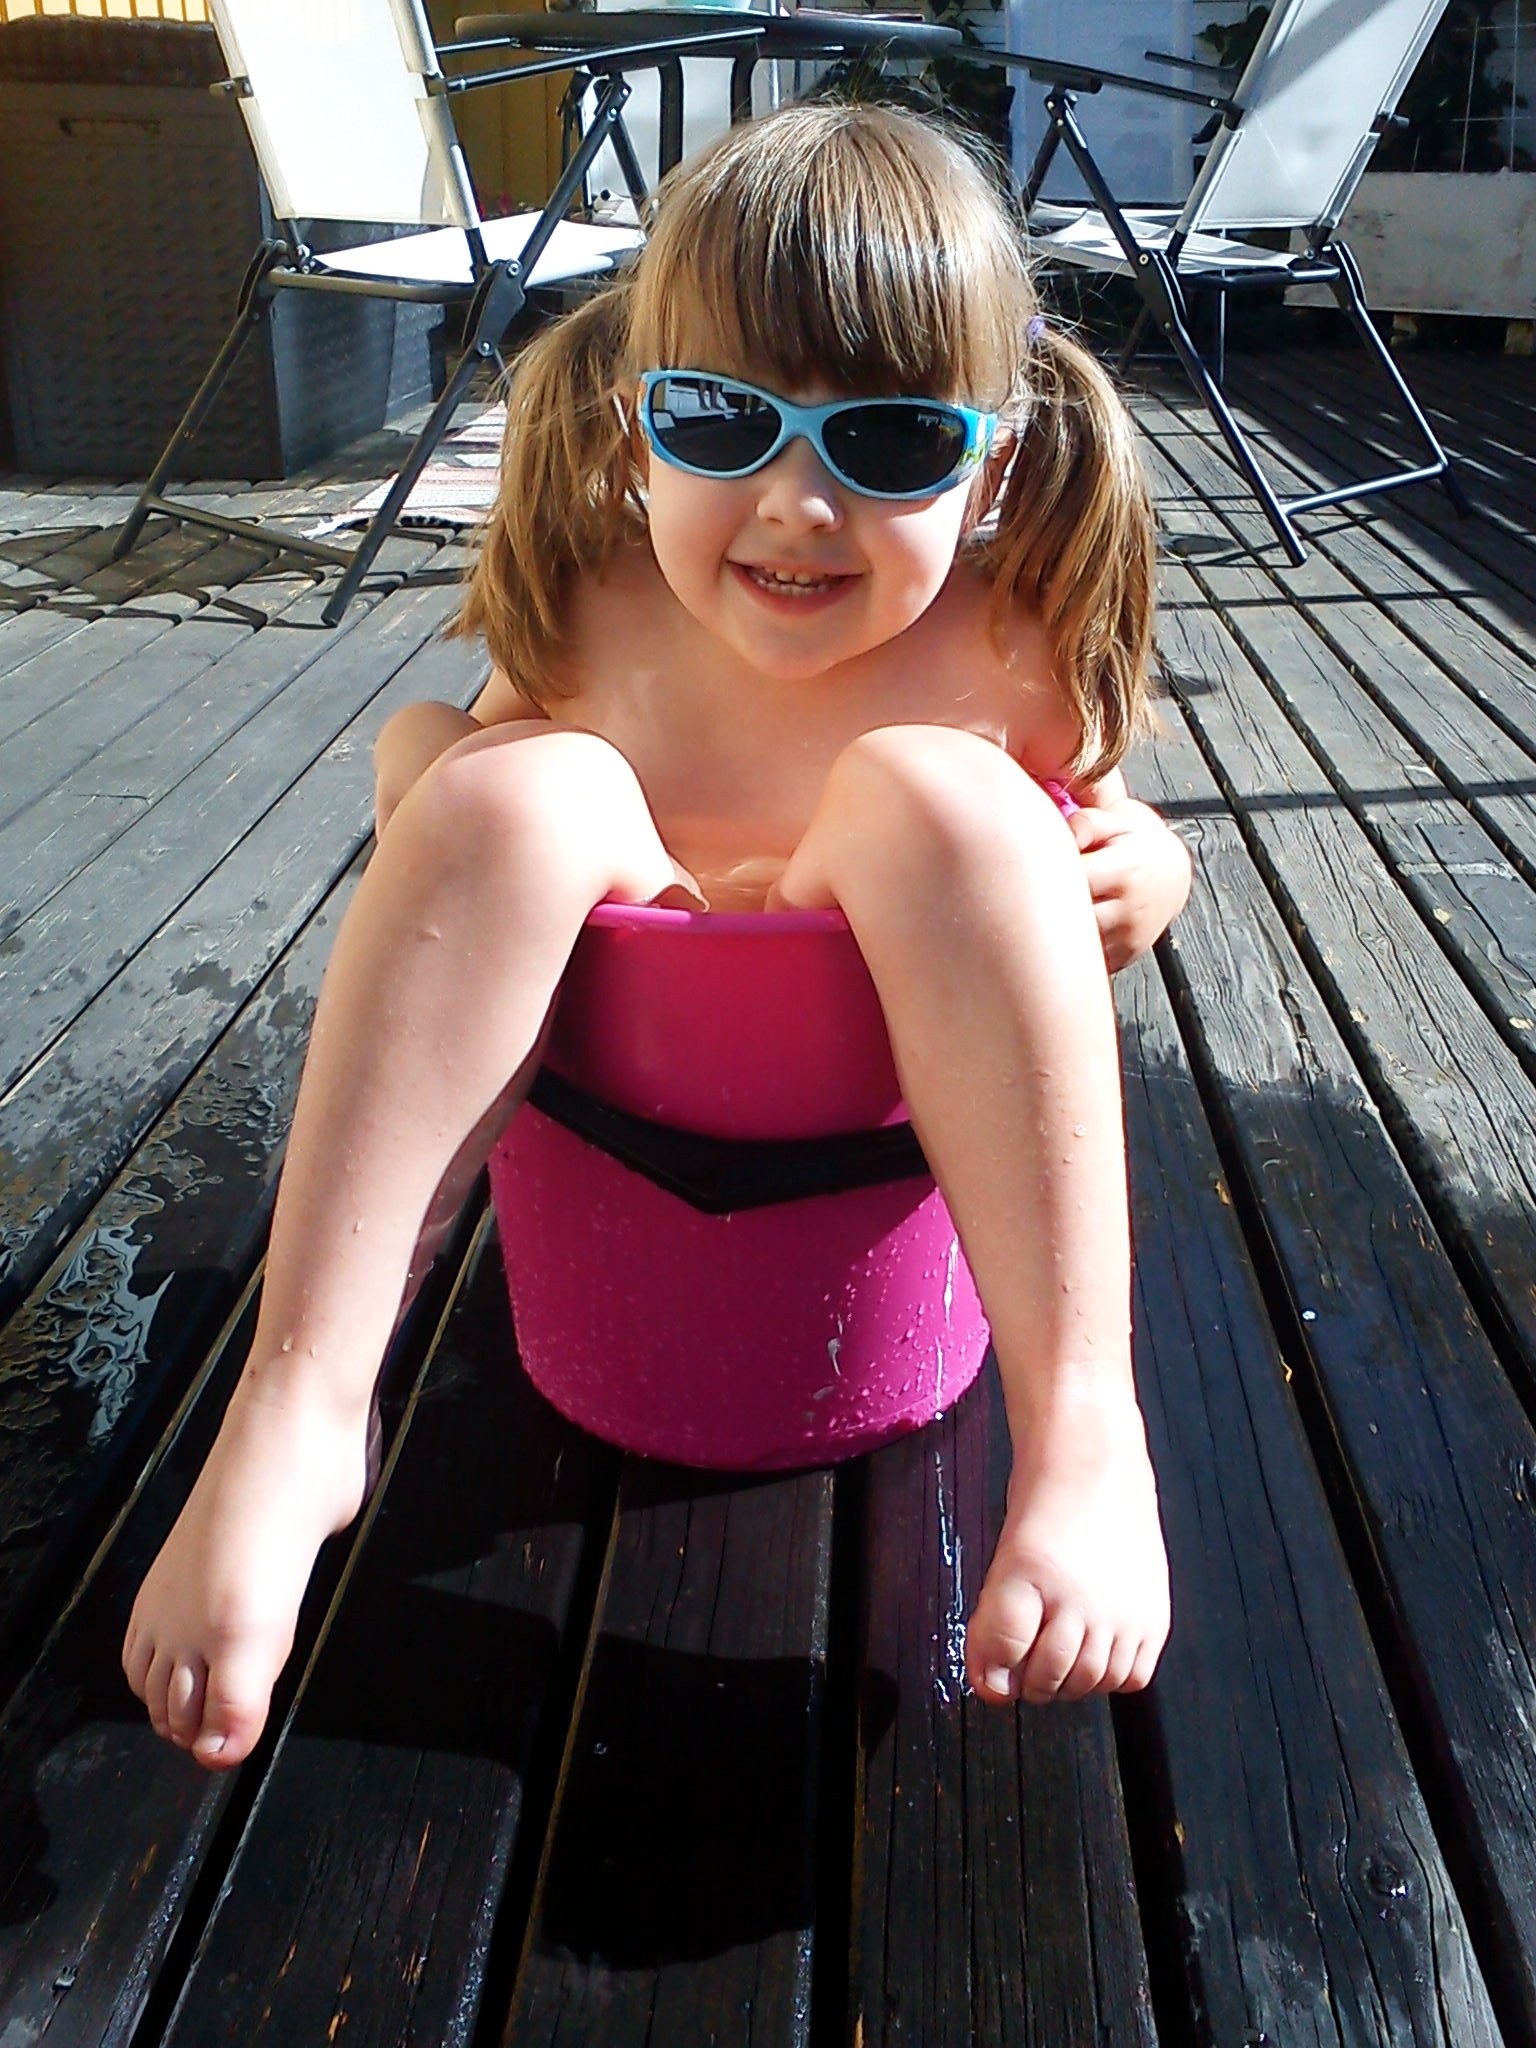
water, outdoor, person, girl, sun, woman, hair, porch, summer, leg, model, young, spring, color, sitting, fashion, clothing, lady, smiling, smile, swimwear, bucket, human body, fun, dress, happy, happiness, sunglasses, glasses, beauty, blond, photo shoot, vision care, human positions, soak